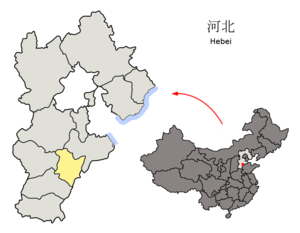
Hengshui est une ville-préfecture de la province du Hebei en Chine.